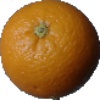
Label: orange